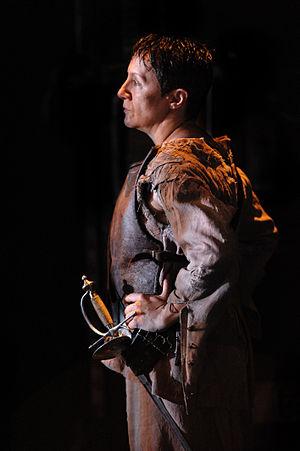
Blanca Portillo, née le 15 juin 1963 à Madrid en Espagne, est une actrice, réalisatrice et productrice espagnole.